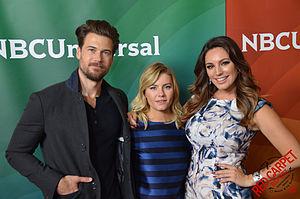
Elisha Ann Cuthbert est une actrice canadienne, née le 30 novembre 1982 à Calgary en Alberta. Elle a acquis une renommée internationale pour ses rôles de Kim Bauer, la fille de Jack Bauer dans la série américaine 24 heures chrono, de Carly dans La Maison de cire et de Danielle Clark dans The Girl Next Door.
One Big Happy est une série télévisée américaine en six épisodes de 22 minutes créée par Liz Feldman et diffusée entre le 17 mars et le 28 avril 2015 sur le réseau NBC.